Lothar Emmerich

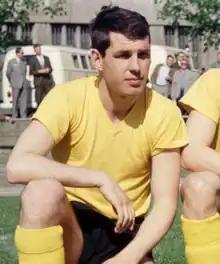
Emmerich for Borussia Dortmund in 1966

Lothar "Emma" Emmerich (29 November 1941 – 13 August 2003) was a German football player and manager who played as a forward. He was born in Dortmund-Dorstfeld and died in Hemer from cancer.